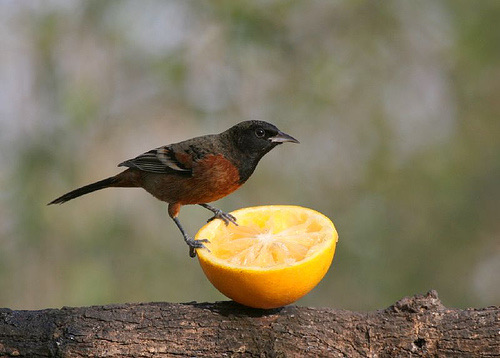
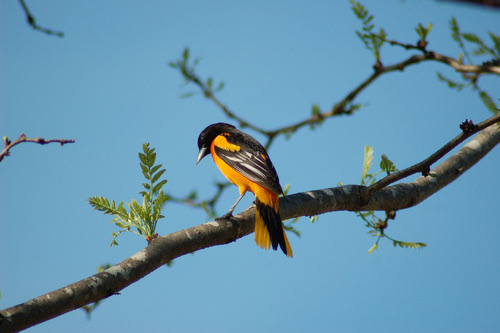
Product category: misc
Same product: yes